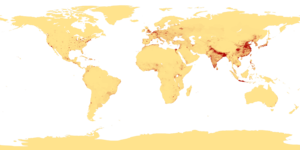
D'après certains auteurs, l'Inde est confrontée à un sévère problème de surpopulation. Les scientifiques sont inquiets sur la capacité de l'Inde à nourrir sa propre population, étant donné que la Révolution verte, qui a accompagné son augmentation rapide de population depuis les années 1960, s'est basée sur l'exploitation de nappes phréatiques, aujourd'hui surexploitées. Ainsi, l'augmentation de la production de nourriture en Inde est inférieure à l'augmentation de la population indienne.